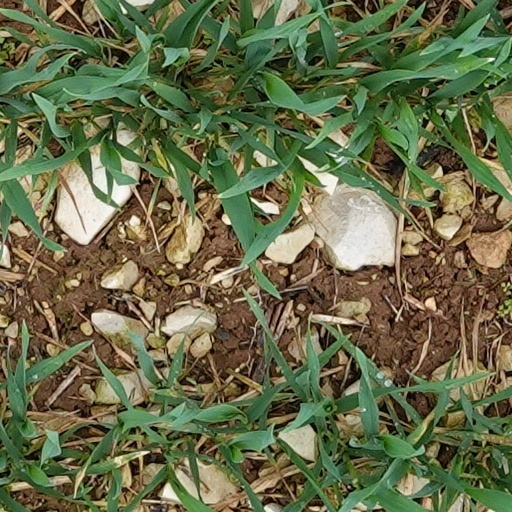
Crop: wheat